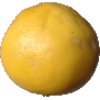
Label: Grapefruit White 1